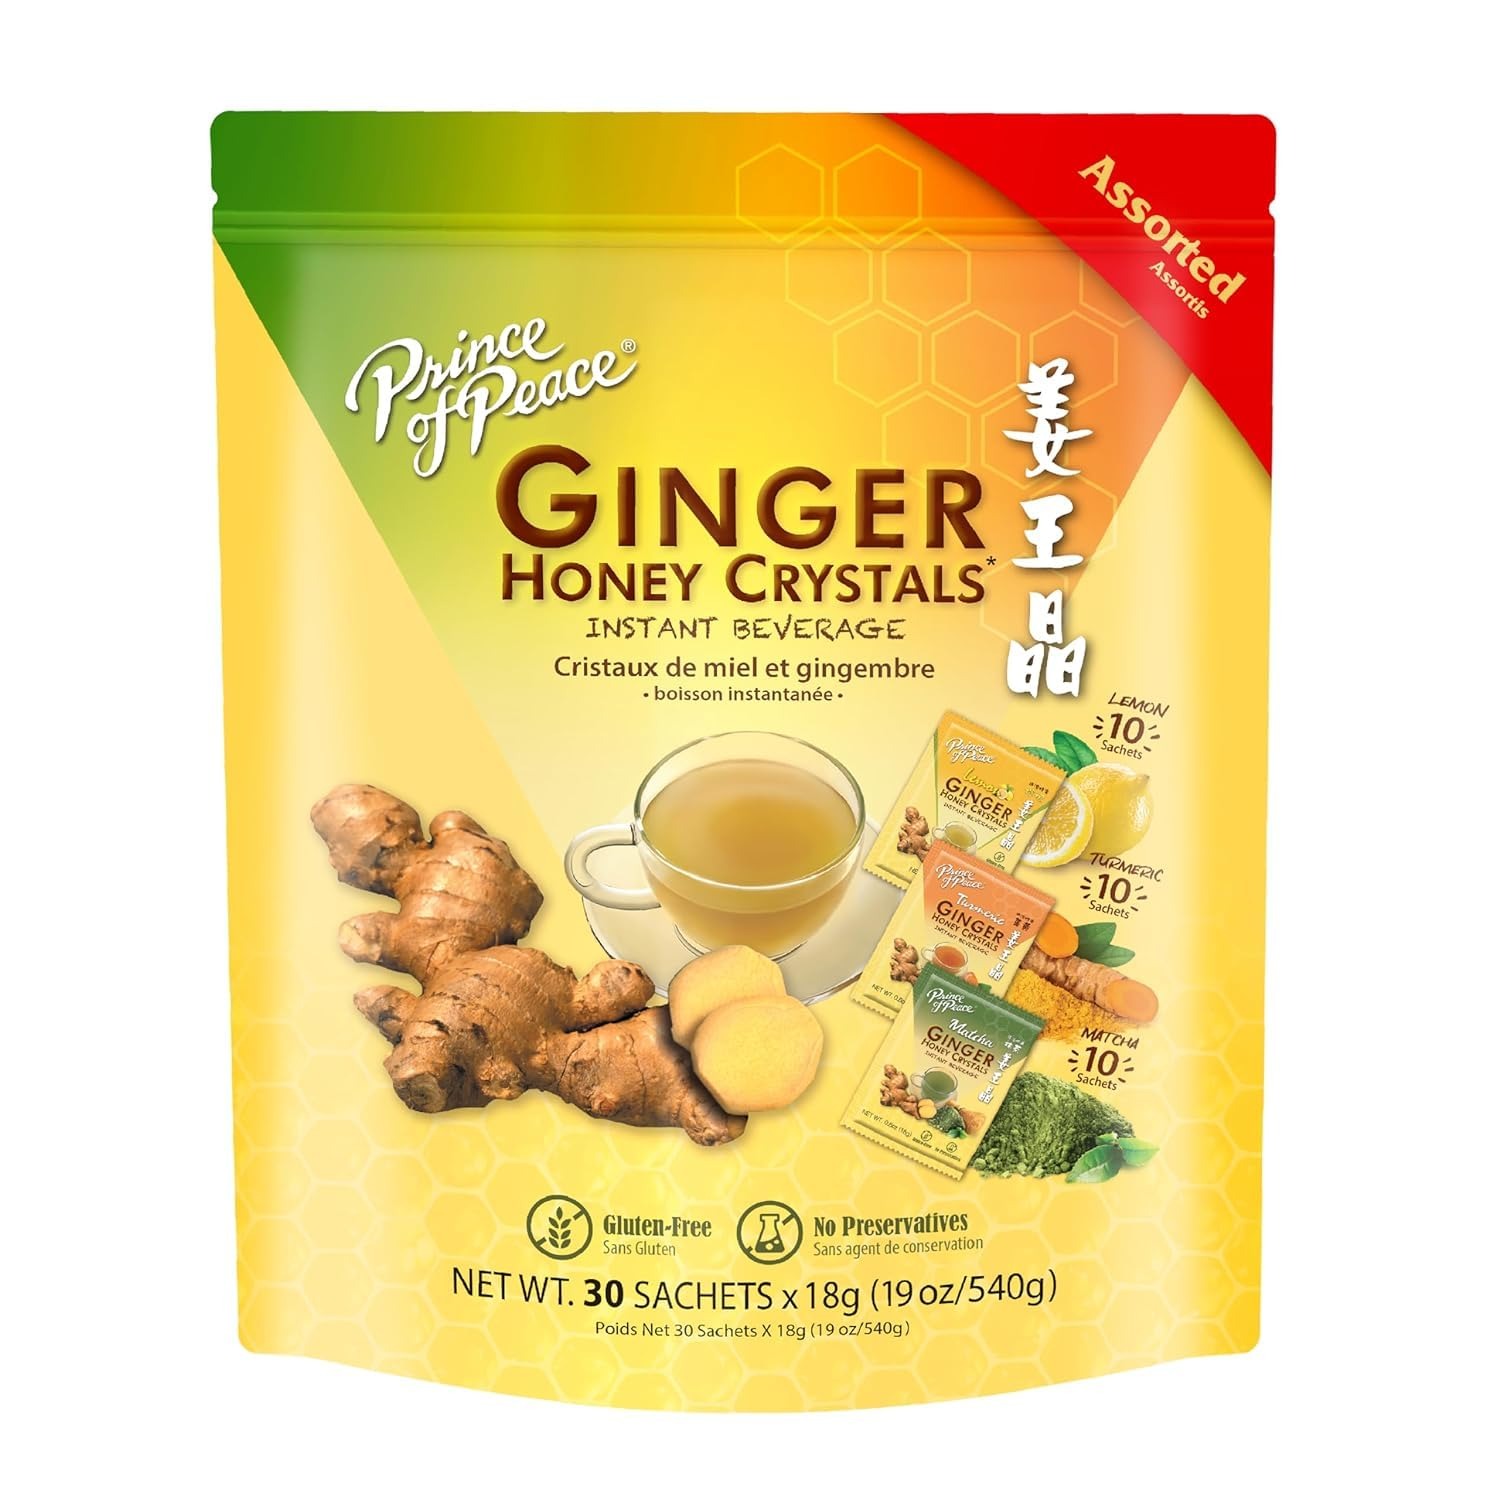
Item Name: Prince of Peace Instant Ginger Honey Crystals in Assorted Flavors, Turmeric, Lemon, and Matcha, 30 Sachets – Instant Hot or Cold Beverage that Soothes Throat – Easy to Brew – Tea Drink – Gluten Free –
Bullet Point: ASSORTED FLAVORS. Prince of Peace Ginger Honey Crystals are made even more delicious with this unique assortment of flavors including lemon, turmeric, and matcha.
Product Description: Discover the delightful fusion of Prince of Peace Ginger Honey Crystals with assorted flavors and elevate your tea game! These Ginger Honey Crystals offer the perfect solution for instant comfort and well-being. With the soothing power of ginger and the sweetness of natural honey, each sip delivers a smooth and delightful ginger tea experience. Made from concentrated ginger extract and real honey, it's a go-to beverage all year round. Whether you prefer it hot to cozy up or iced for a cool refreshment, it's the ultimate drink for warming your senses or chilling out.
Value: 19.0
Unit: Ounce

Price: 12.99